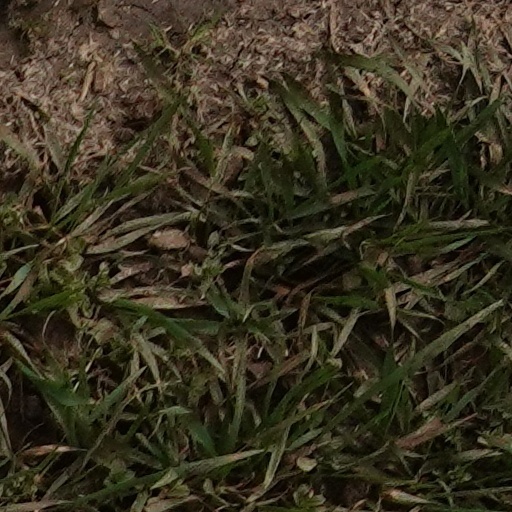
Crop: wheat